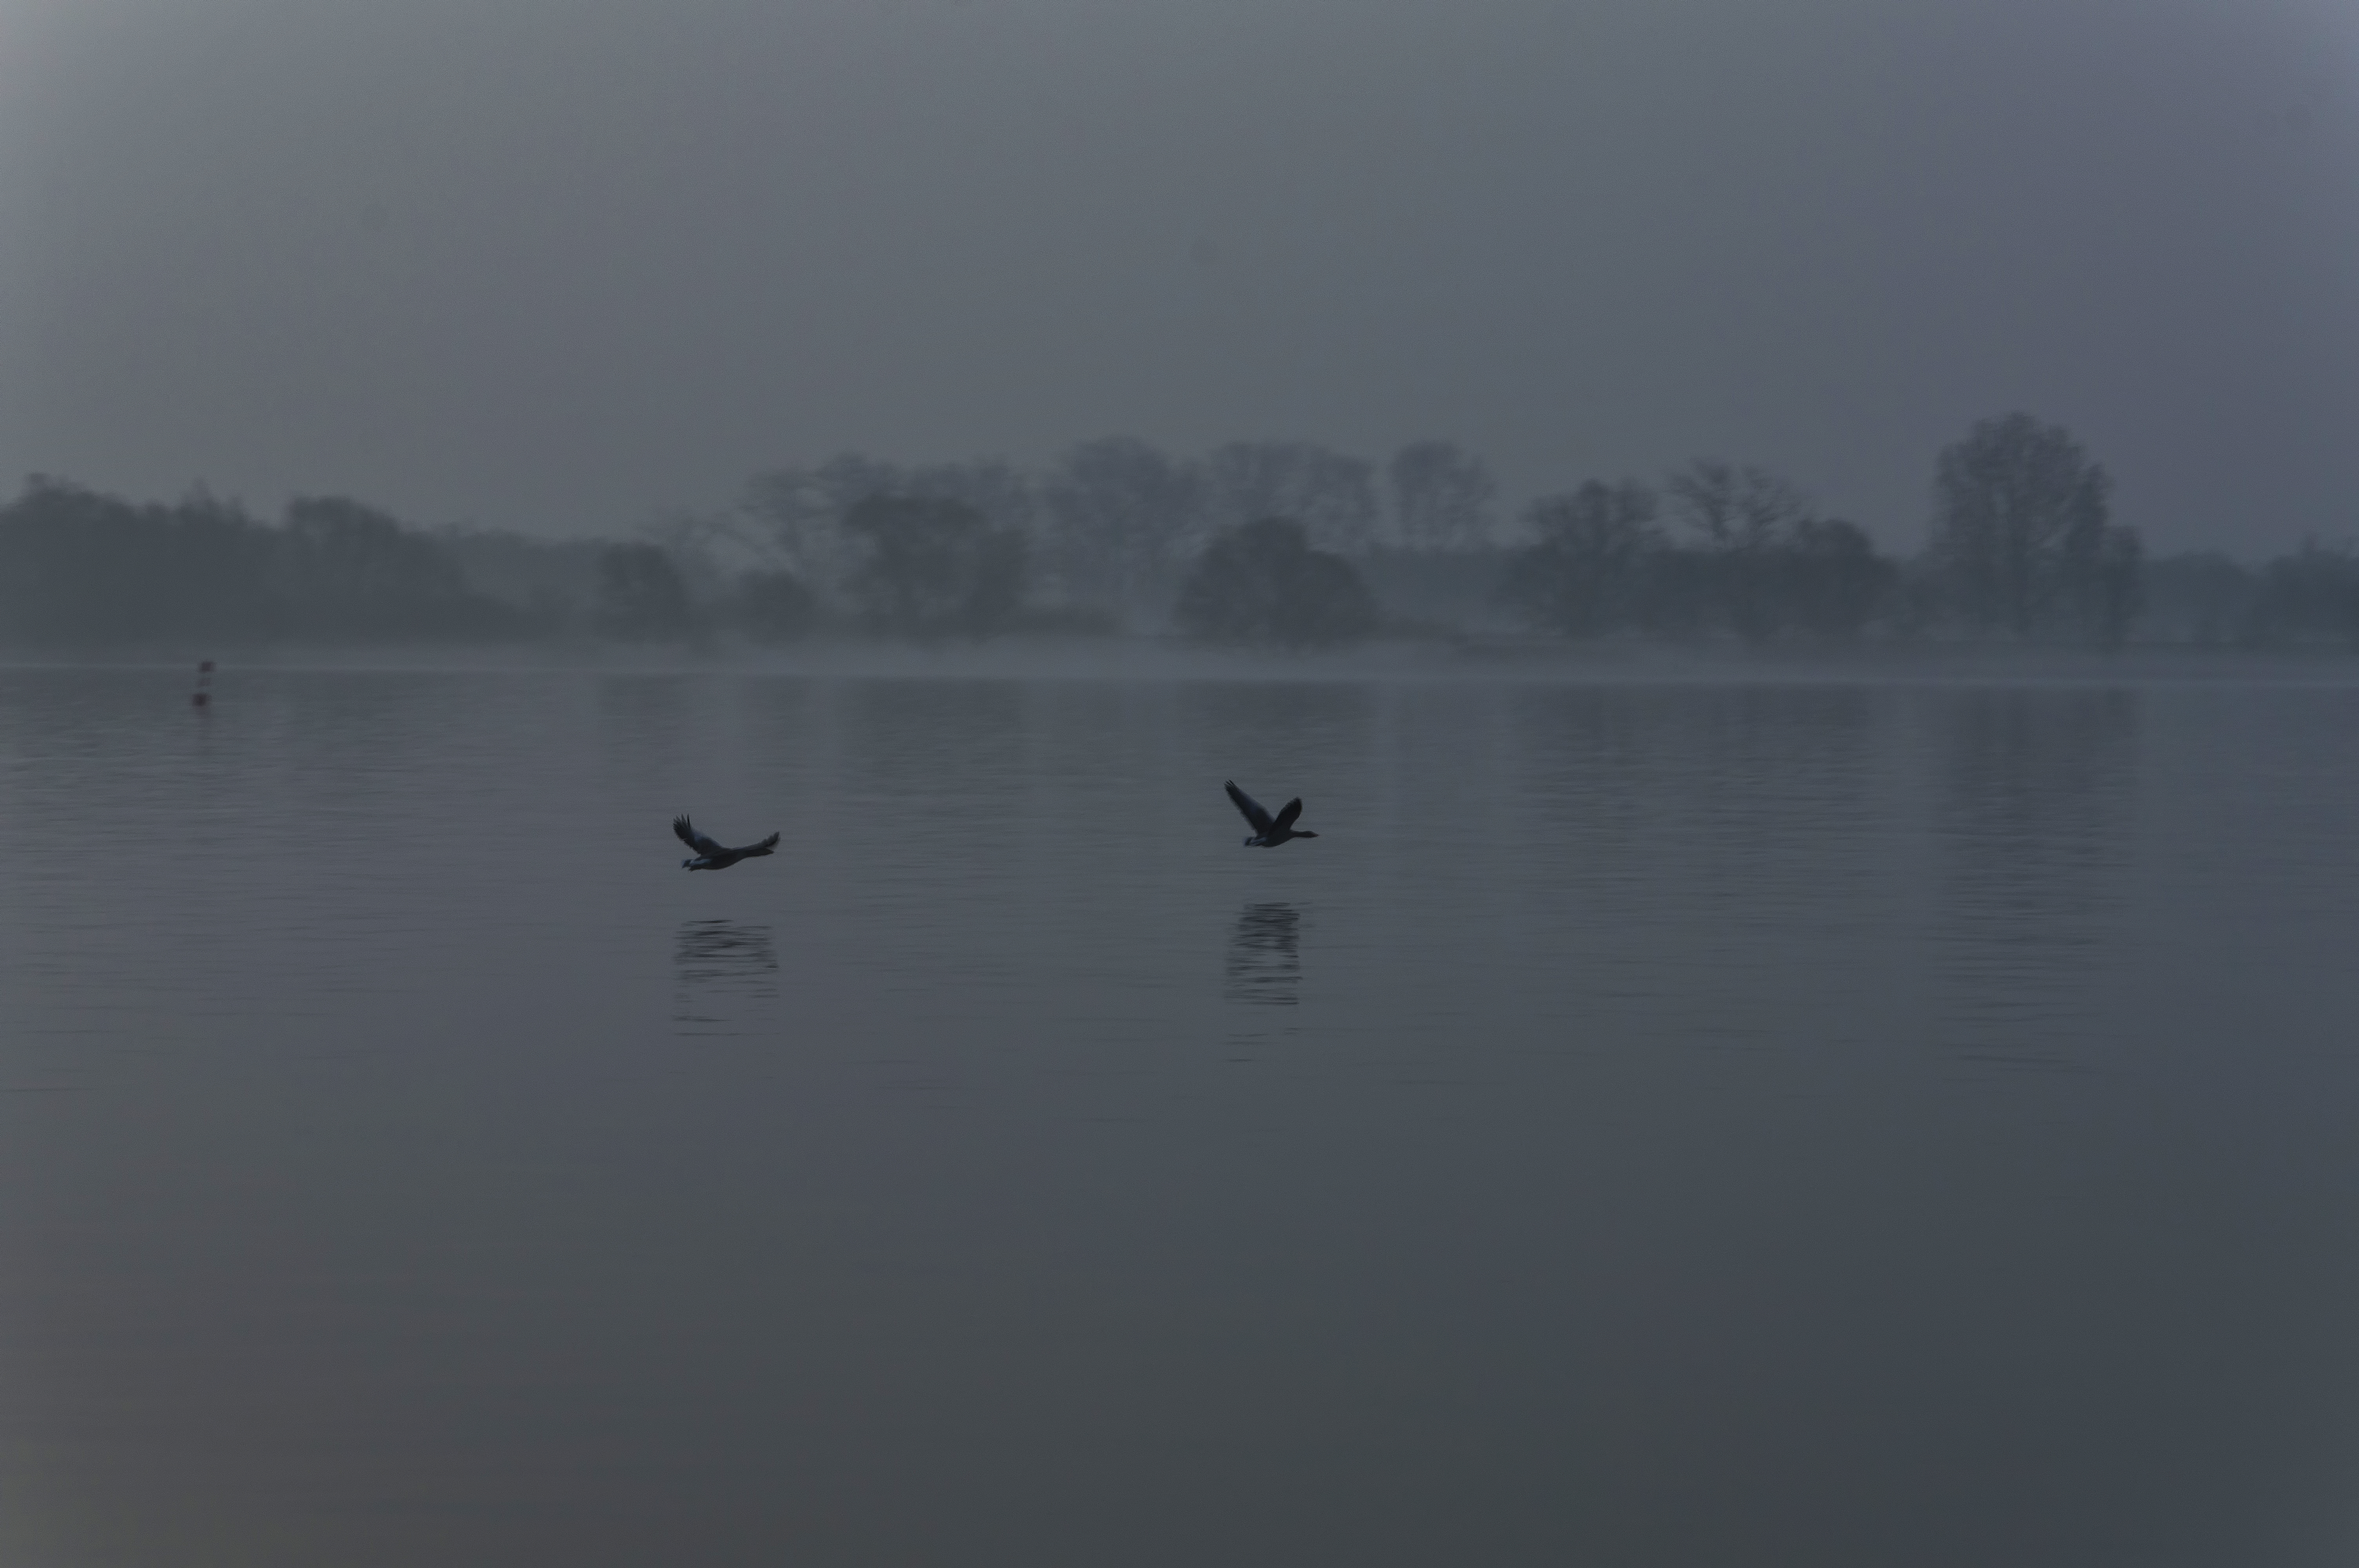
water, nature, outdoor, fog, mist, photography, morning, lake, dawn, reflection, weather, haze, reservoir, nikon, trees, birds, nederland, netherlands, zuidholland, outdoorphotography, bomen, loch, water bird, morningglow, paulvandevelde, pdvandevelde, padagudaloma, natuurfotografie, dordrecht, biesbosch, nederlandinfotos, ochtendgloren, hollandse, vogels, reflectie, atmospheric phenomenon